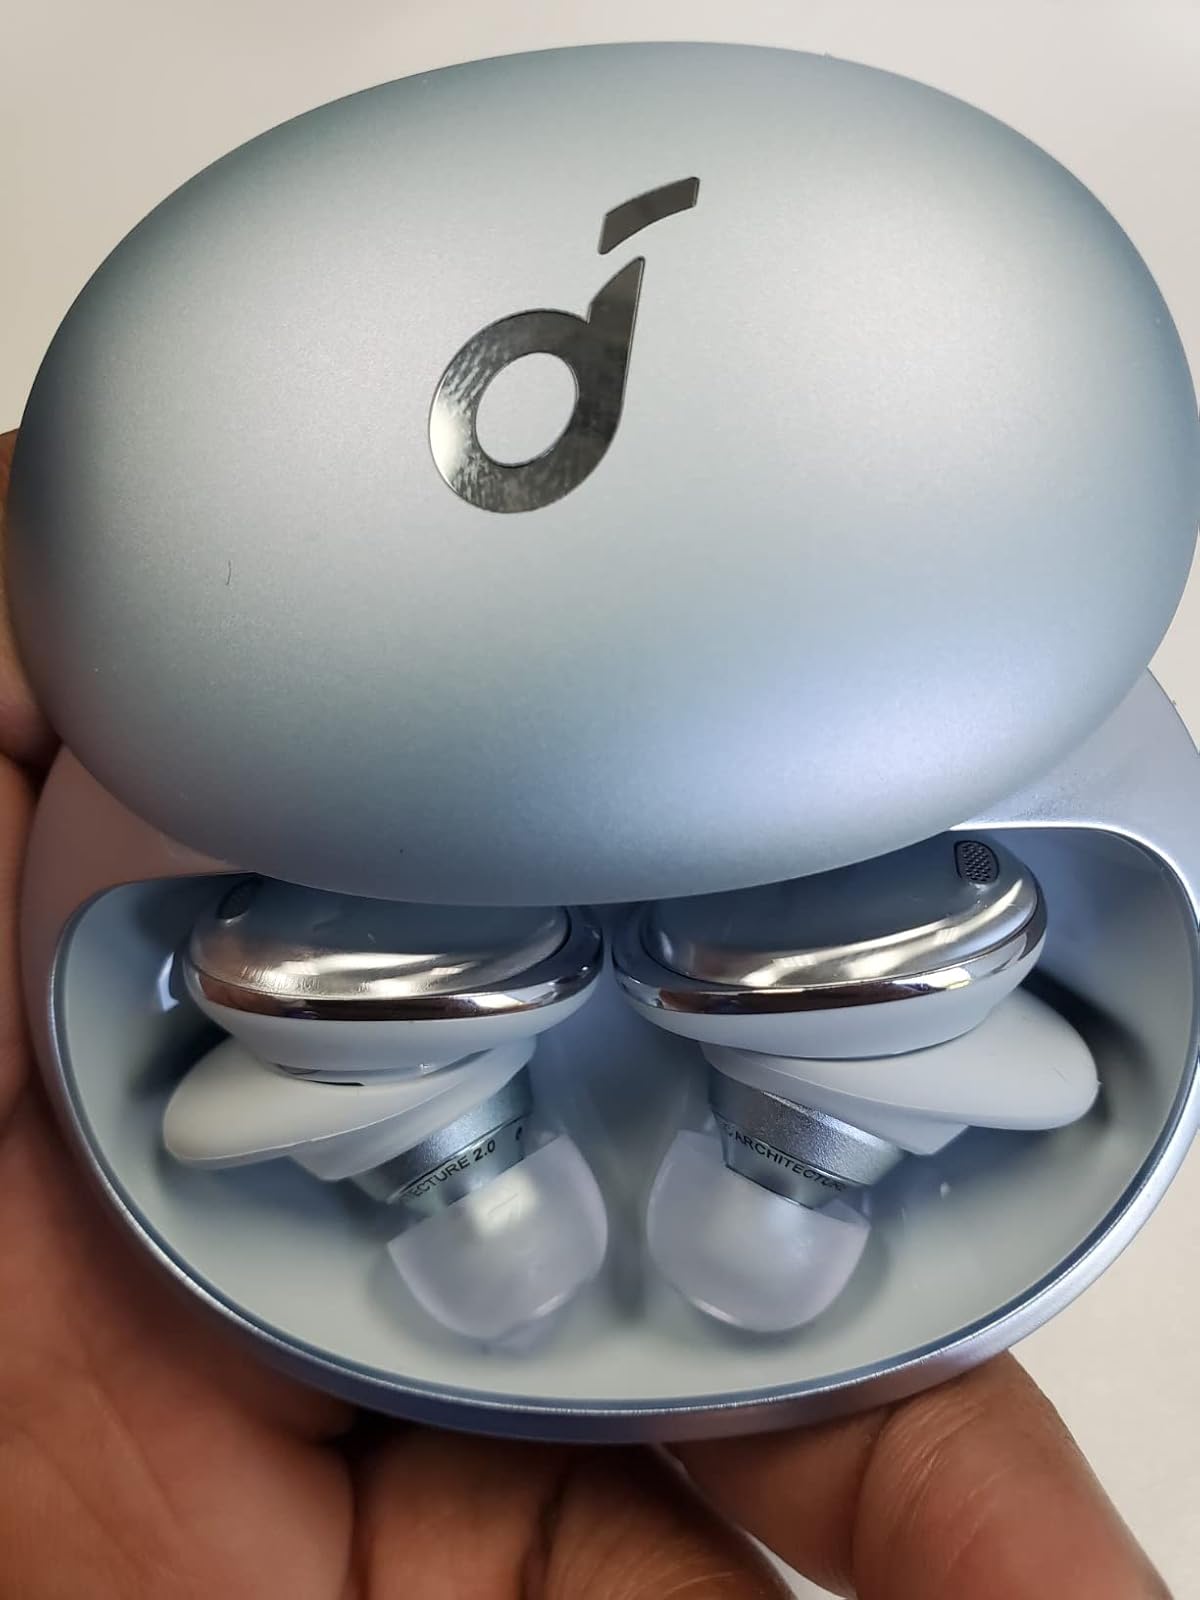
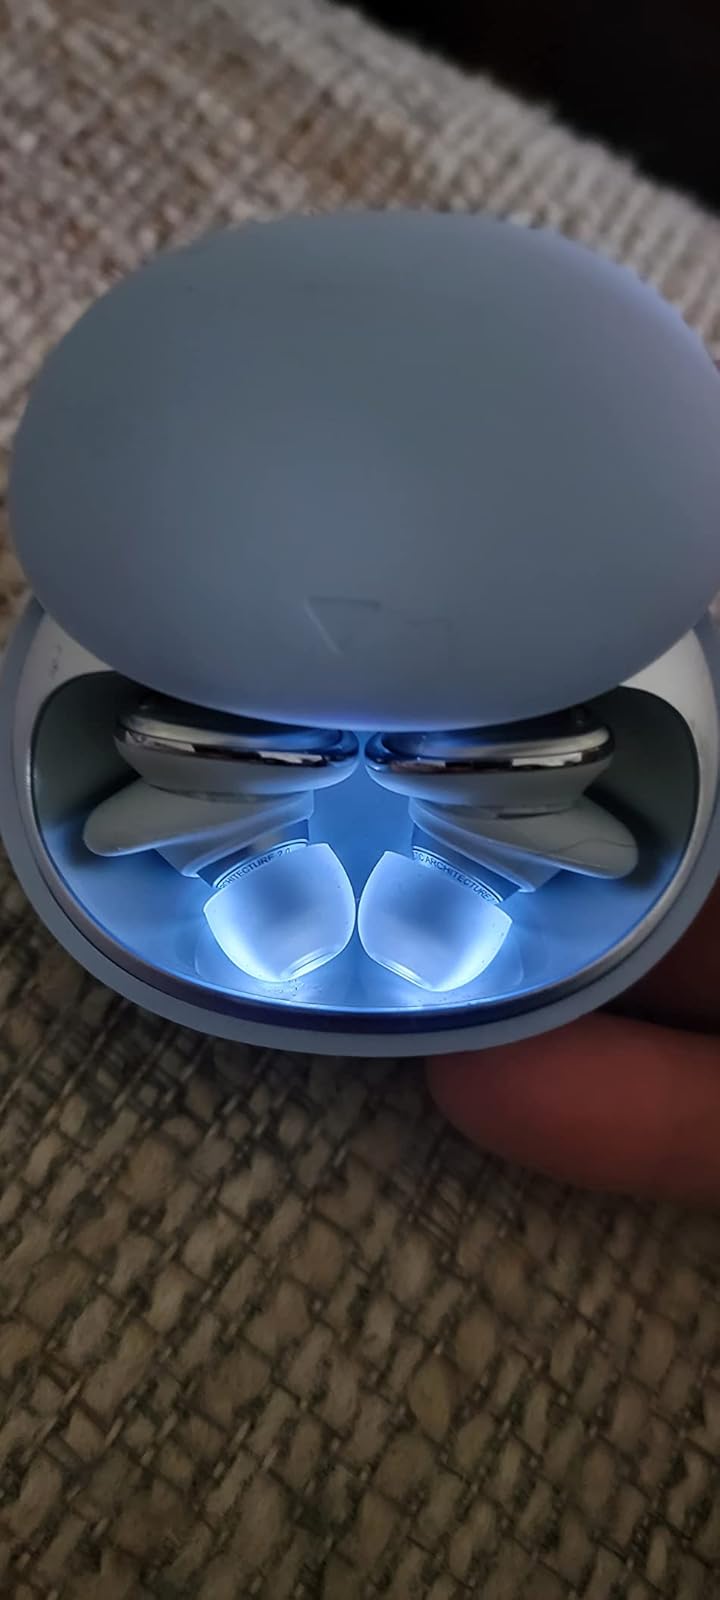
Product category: earbuds
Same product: yes